United States aircraft production during World War II

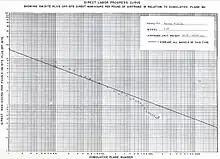
Learning curve of the production of B-29 airframes at the Boeing Wichita division during WWII.

America's manufacturers in World War II were engaged in the greatest military industrial effort in history. Aircraft companies went from building a handful of planes at a time to building them by the thousands on assembly lines. Aircraft manufacturing went from a distant 41st place among American industries to first place in less than five years.